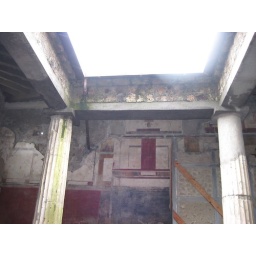
hole in house where water comes